Spring Creek Dam

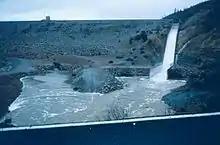
Spring Creek Dam releasing floodwaters in November 1994. The chute at right is the spillway and the outlet works is visible to the left.

The Spring Creek Dam is able to release up to of water per second from the Spring Creek Reservoir, through a crest spillway and outlet works. The spillway begins on the left bank of the dam at elevation , and drops roughly in vertical distance down the face of the dam into a stilling basin, before flowing into Spring Creek and into the Sacramento River. It is roughly wide and can carry per second. The outlet works tunnel through the dam from an elevation much lower than that of the spillway; the conduit terminates at a culvert exit, a design commonly seen on storm drains but rarely seen on dams, at the base of the dam. The maximum capacity of the outlet works is per second.